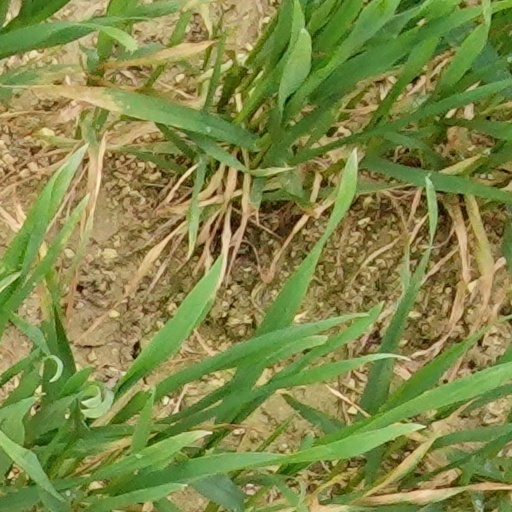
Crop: wheat